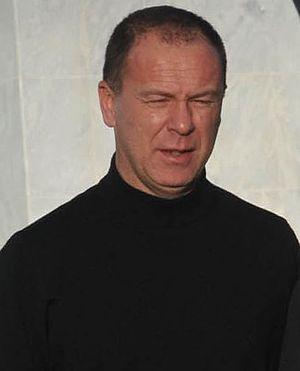
Luiz Antonio Venker Menezes, plus couramment appelé Mano Menezes, né le 11 juin 1962 à Passo do Sobrado dans le Rio Grande do Sul, est un entraîneur de football brésilien.